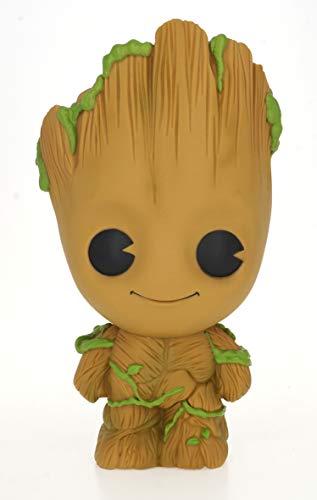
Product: Marvel Groot PVC Bank
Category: Toys & Games | Novelty & Gag Toys
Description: Cute Groot bank.
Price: $19.99
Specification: ProductDimensions:5.5x5.8x9.8inches|ItemWeight:12.6ounces|ShippingWeight:13ounces(Viewshippingratesandpolicies)|ASIN:B07Z4GVLCG|Itemmodelnumber:69009|Manufacturerrecommendedage:4yearsandup